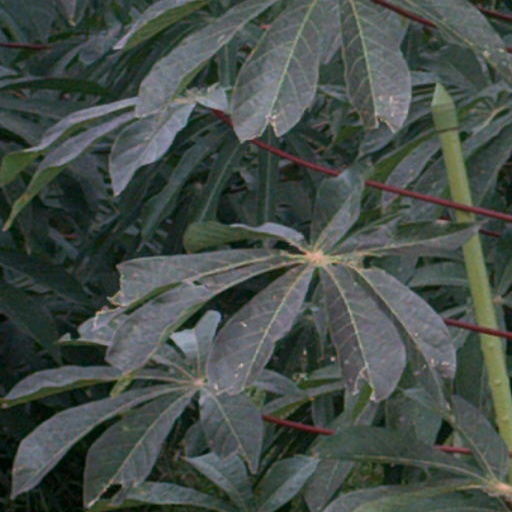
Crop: cassava